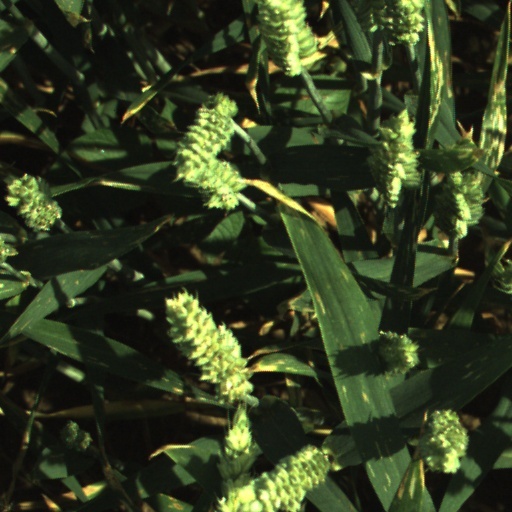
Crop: wheat